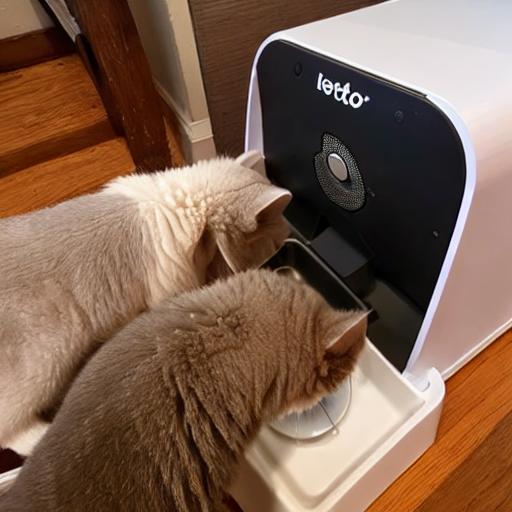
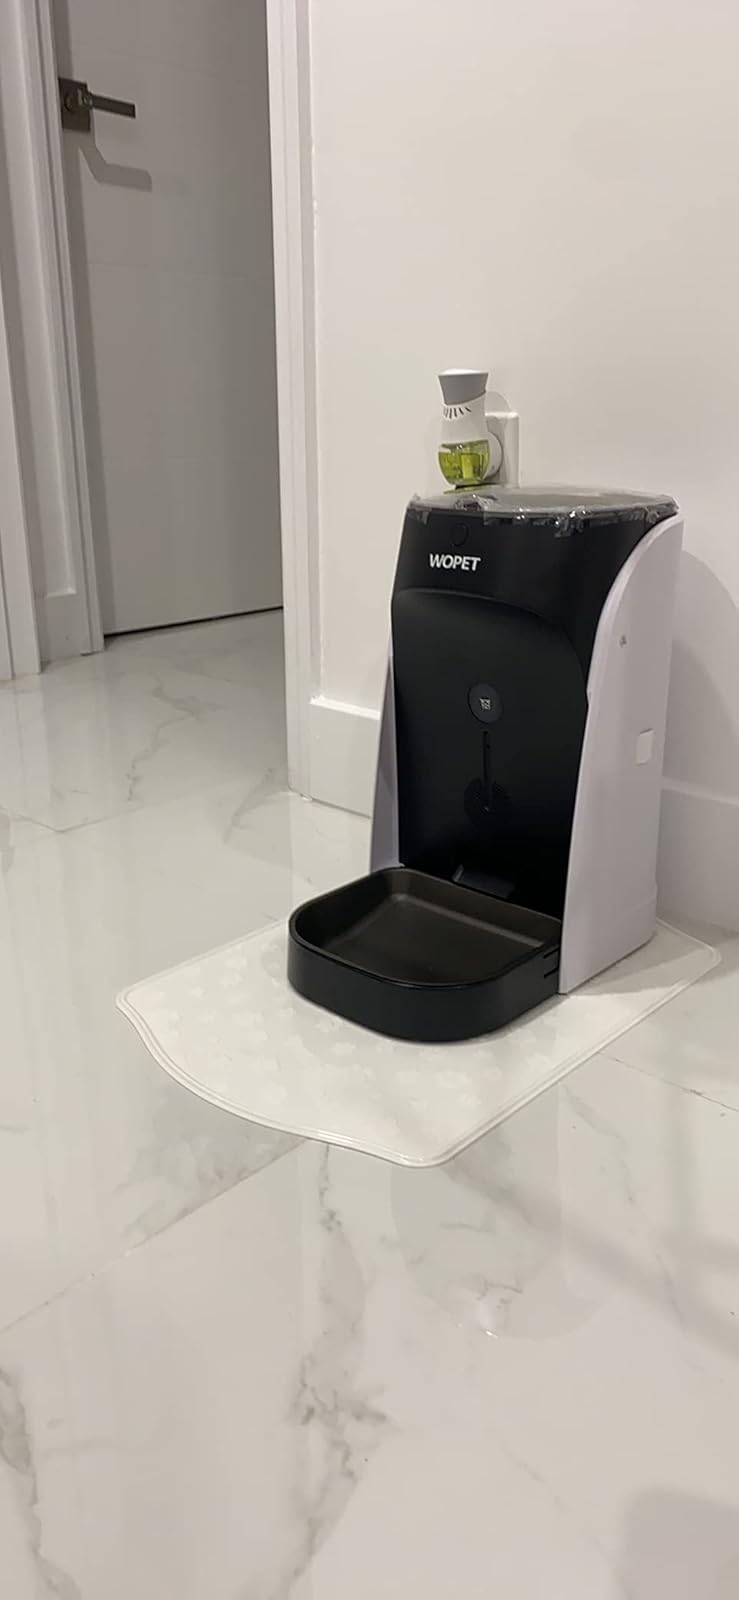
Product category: items_feeder
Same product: no